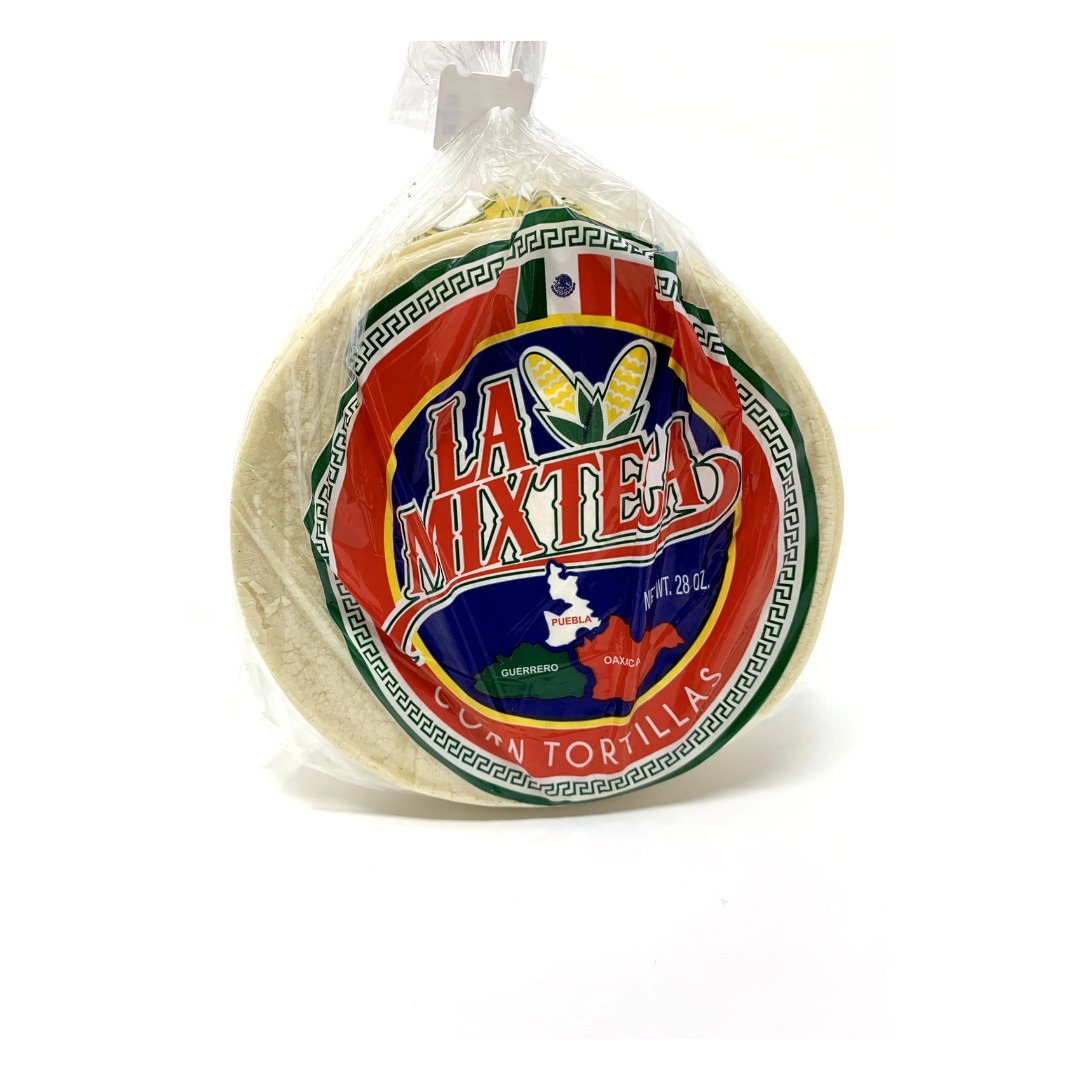
La Mixteca White Corn Tortilla 28 Oz
La Mixteca White Corn Tortilla 28 Oz
Brand: La Mixteca
Category: Food, Beverages & Tobacco > Food Items > Bakery > Tortillas & Wraps